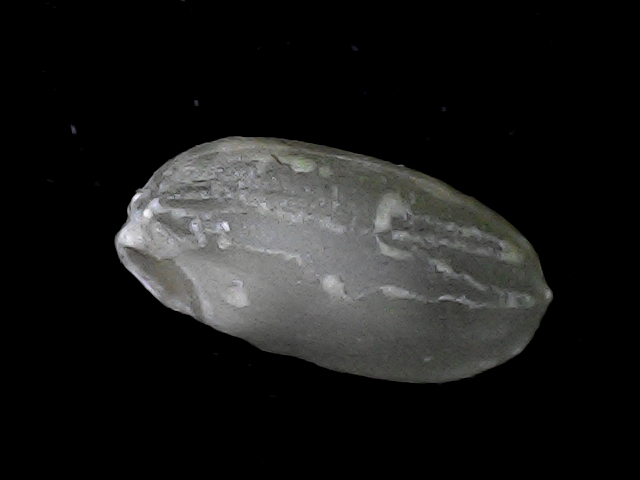
Rice variety: BD52